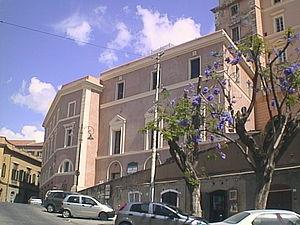
S'hymnu sardu nationale ou encore Cunservet Deus su Re était l'hymne du royaume savoyard de Sardaigne.